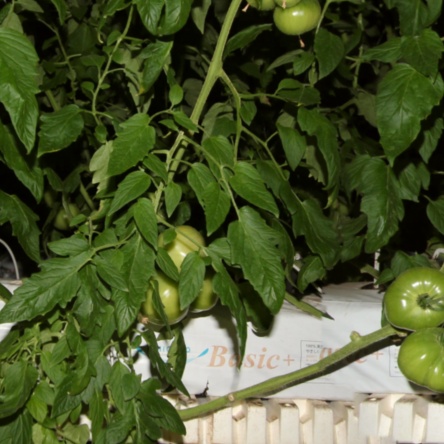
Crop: tomato